Sports in Pune

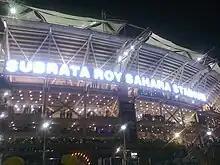
Subrata Roy Sahara Stadium

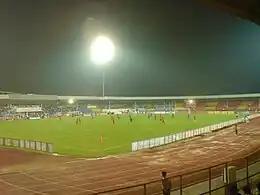
Shree Shiv Chhatrapati Sports Complex

Popular games and sports in Pune include athletics, cricket, basketball, badminton, field hockey, football, tennis, kabaddi, paragliding, kho-kho, rowing and chess. The Pune International Marathon is an annual marathon conducted in Pune. The 2008 Commonwealth Youth Games were held in Pune.